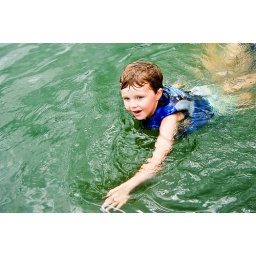
Conner took to the water, well like a fish to water! he and miss bug were swimming all over the place.